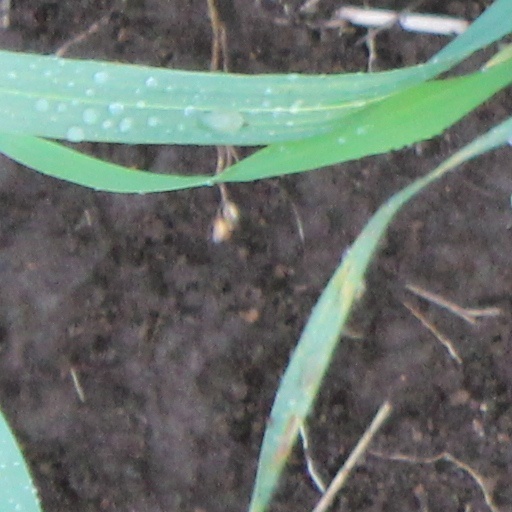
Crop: wheat